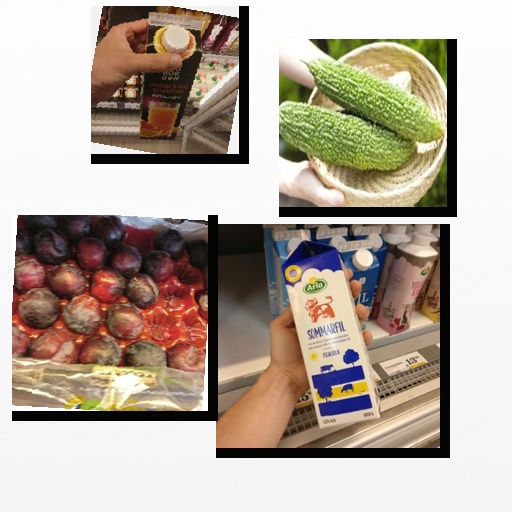
Food items: orange_red_grapefruit_juice, plum, bitter_gourd, sour_milk